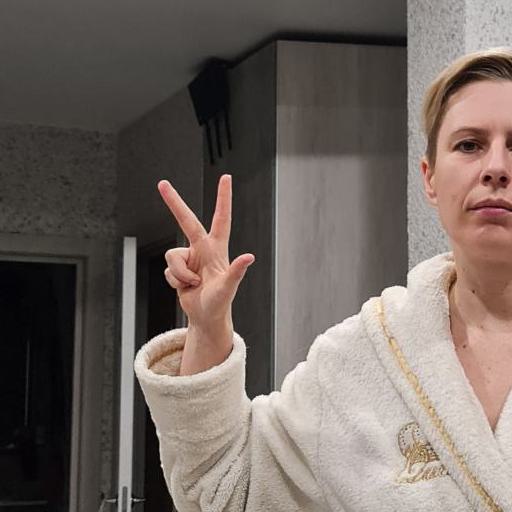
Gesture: three2